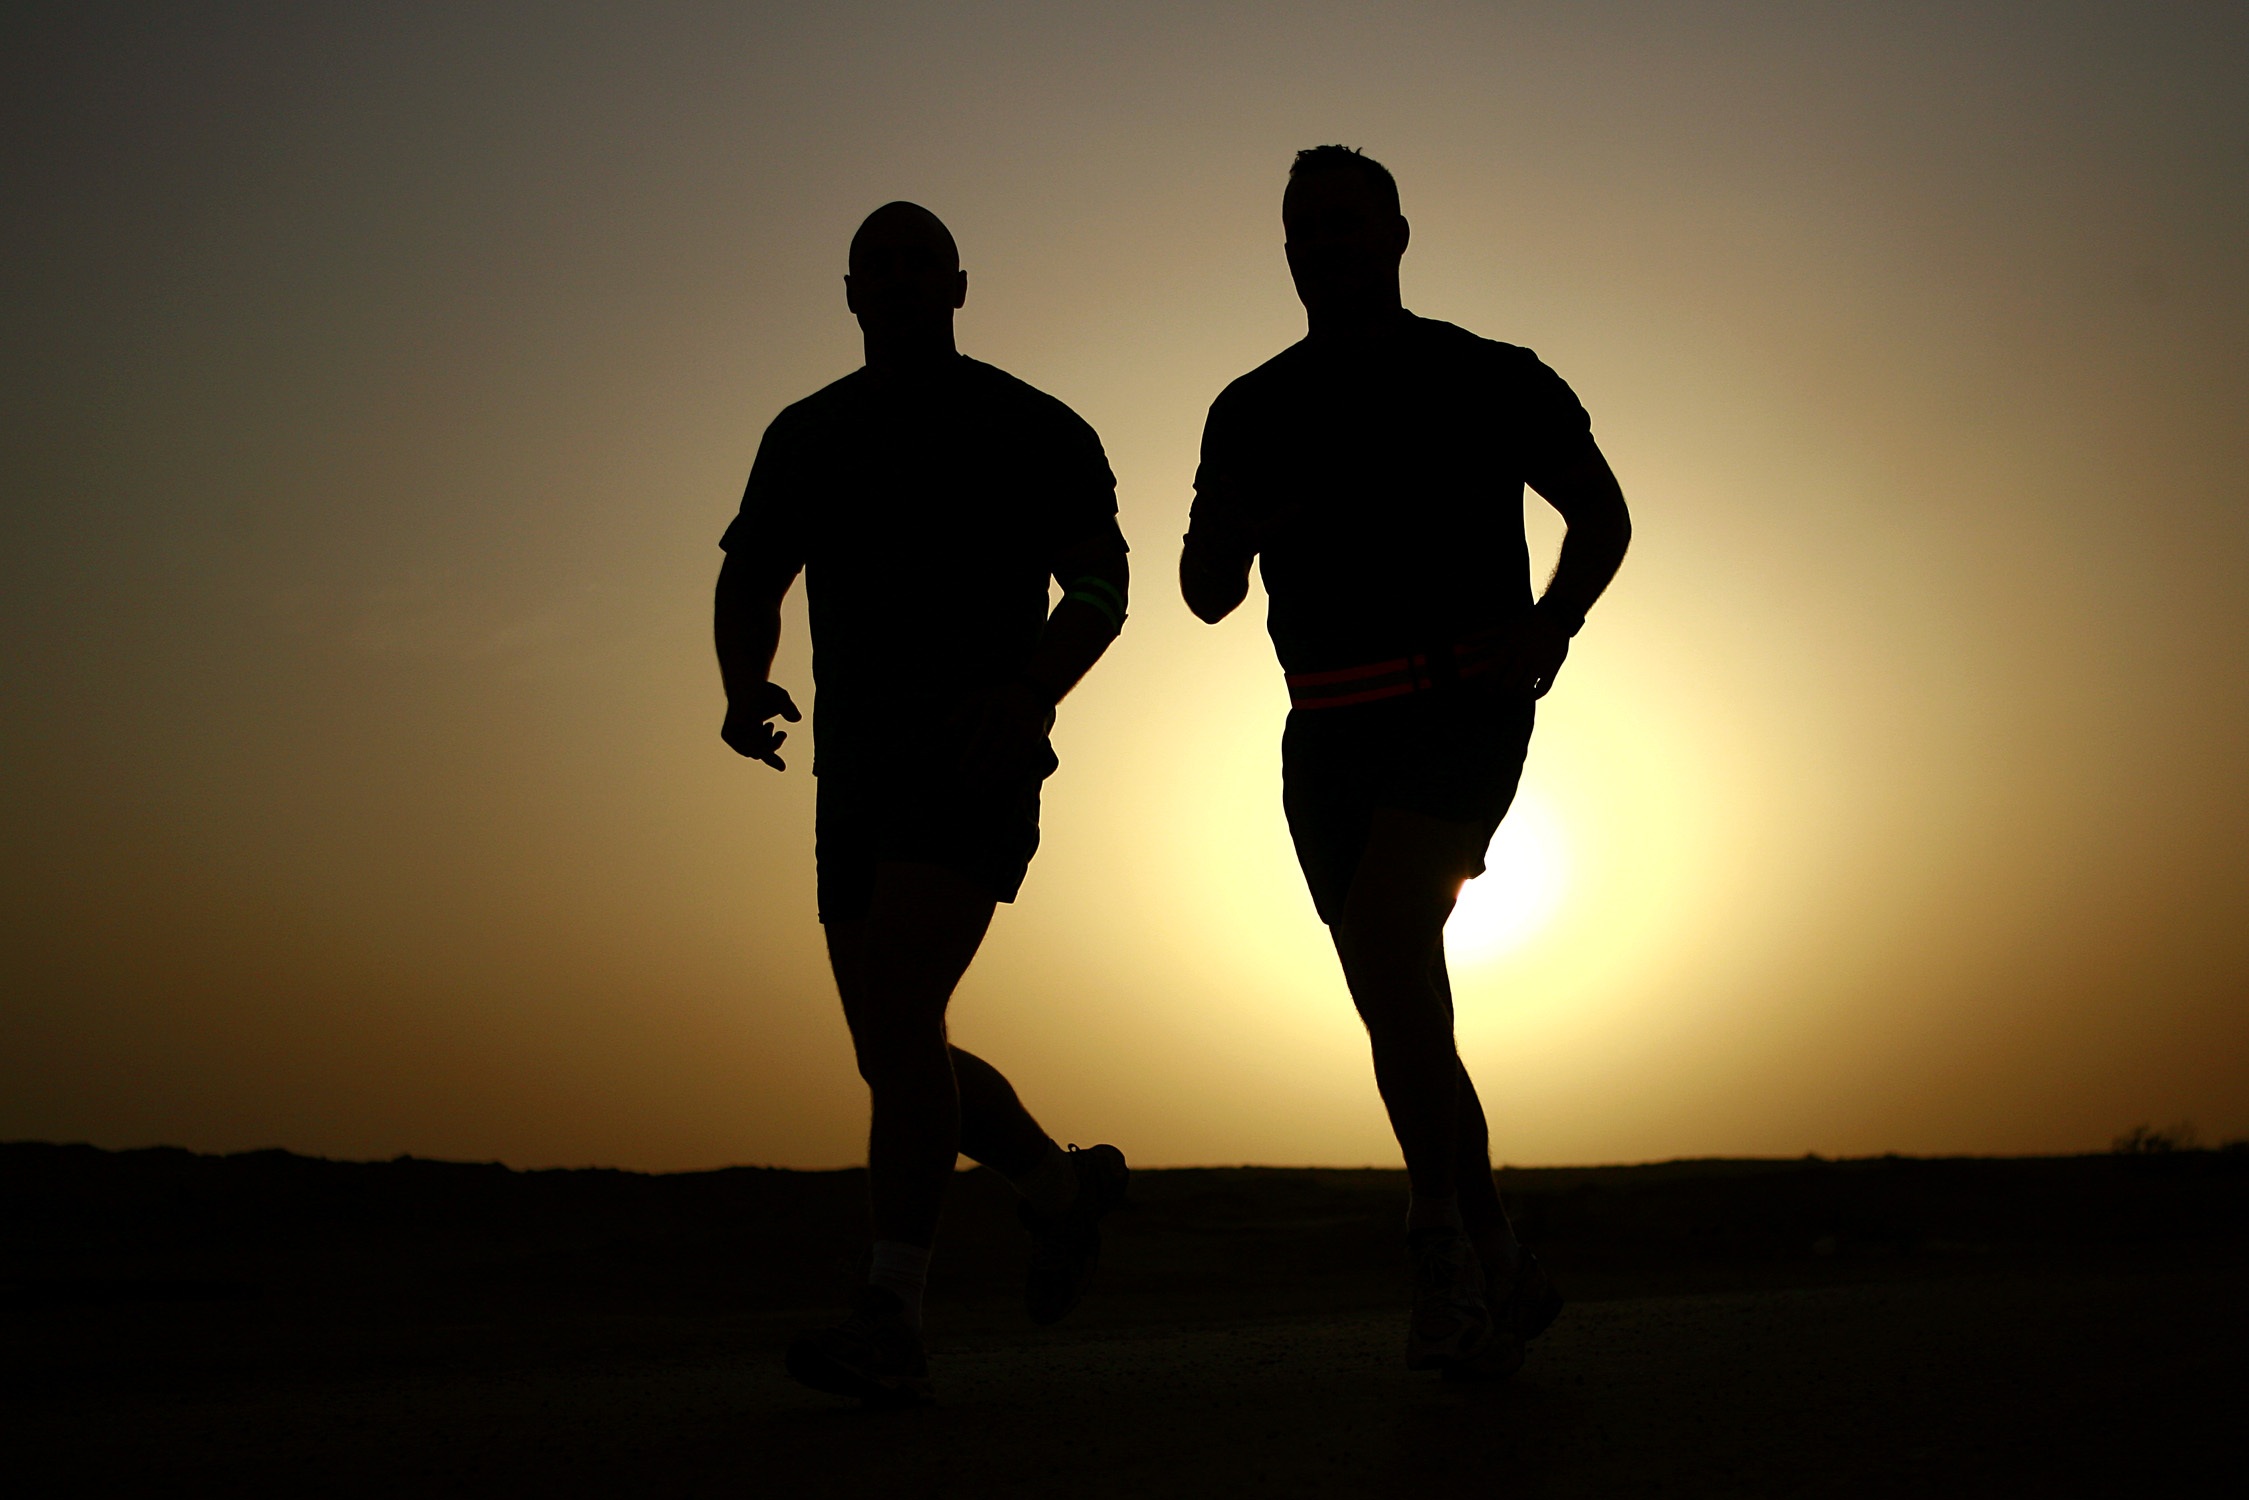
silhouette, sunrise, sunset, dawn, dusk, shadow, jogging, fitness, men